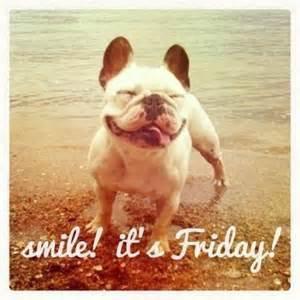
dog